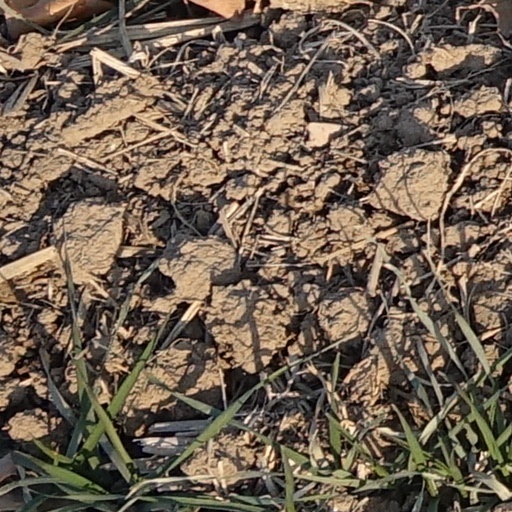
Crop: wheat